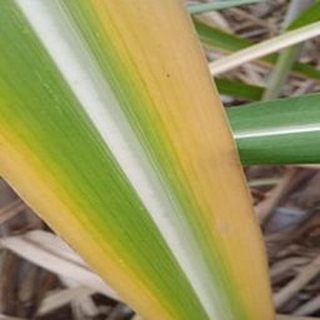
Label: sugarcane_yellow_leaf_disease